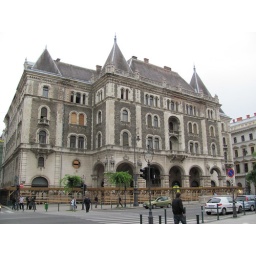
Some cool building by opera house